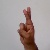
The image shows a hand gesture representing the letter 'R' in Indian Sign Language.